Battle of the Frogs

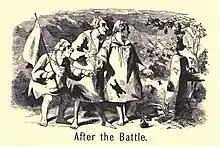
Illustration depicting the aftermath of the battle from "The story of Bacchus, and Centennial souvenir", 1876

In 1857, William Lawton Weaver compiled the 48-page pamphlet "The Battle of the frogs, at Windham, 1758: with various accounts and three of the most popular ballads on the subject". It was published by James Walden in Willimantic. The pamphlet includes the accounts of Samuel Peters, the three ballads, and the account of Abner Follett. In his introduction, Weaver offers his own analysis of the accounts and speculates as to the cause of the disturbance. He describes the events as having occurred after midnight in June or July of 1758 on a foggy night. According to Weaver, the incident took place during the French and Indian War and Colonel Eliphalet Dyer had recently raised a regiment for an expedition against Crown Point under Israel Putnam.